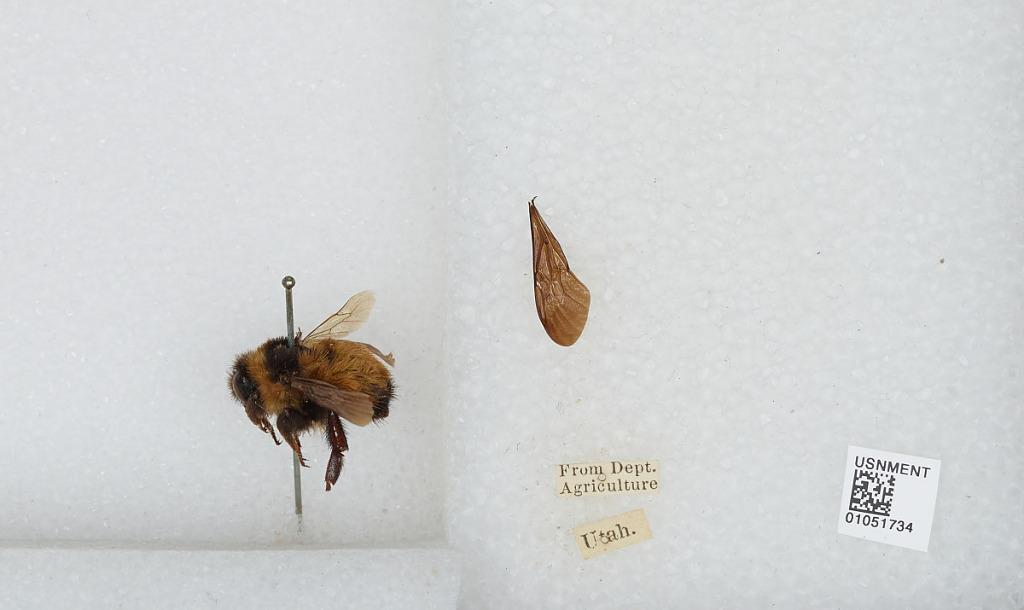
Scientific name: Bombus sp.
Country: United States
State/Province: Utah